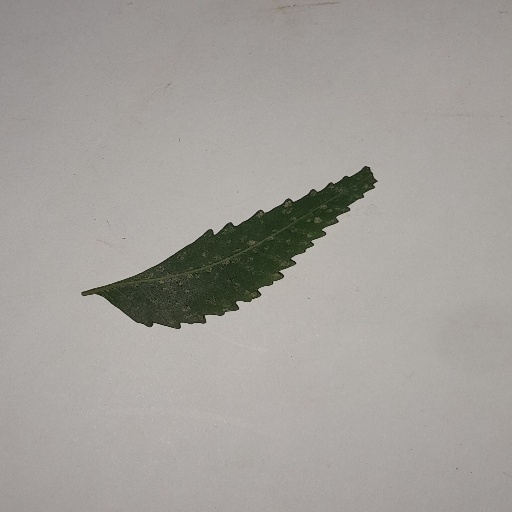
Species: Neem
Leaf condition: Powdery Mildew